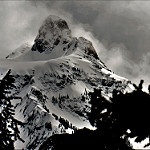
Label: mountain